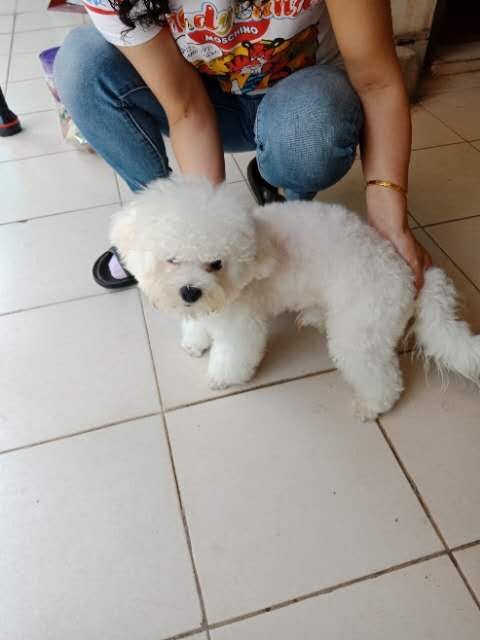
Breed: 3083-n000117-Bichon_Frise